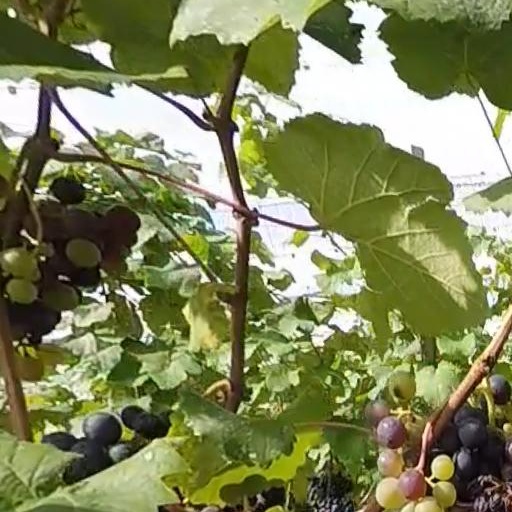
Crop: grape